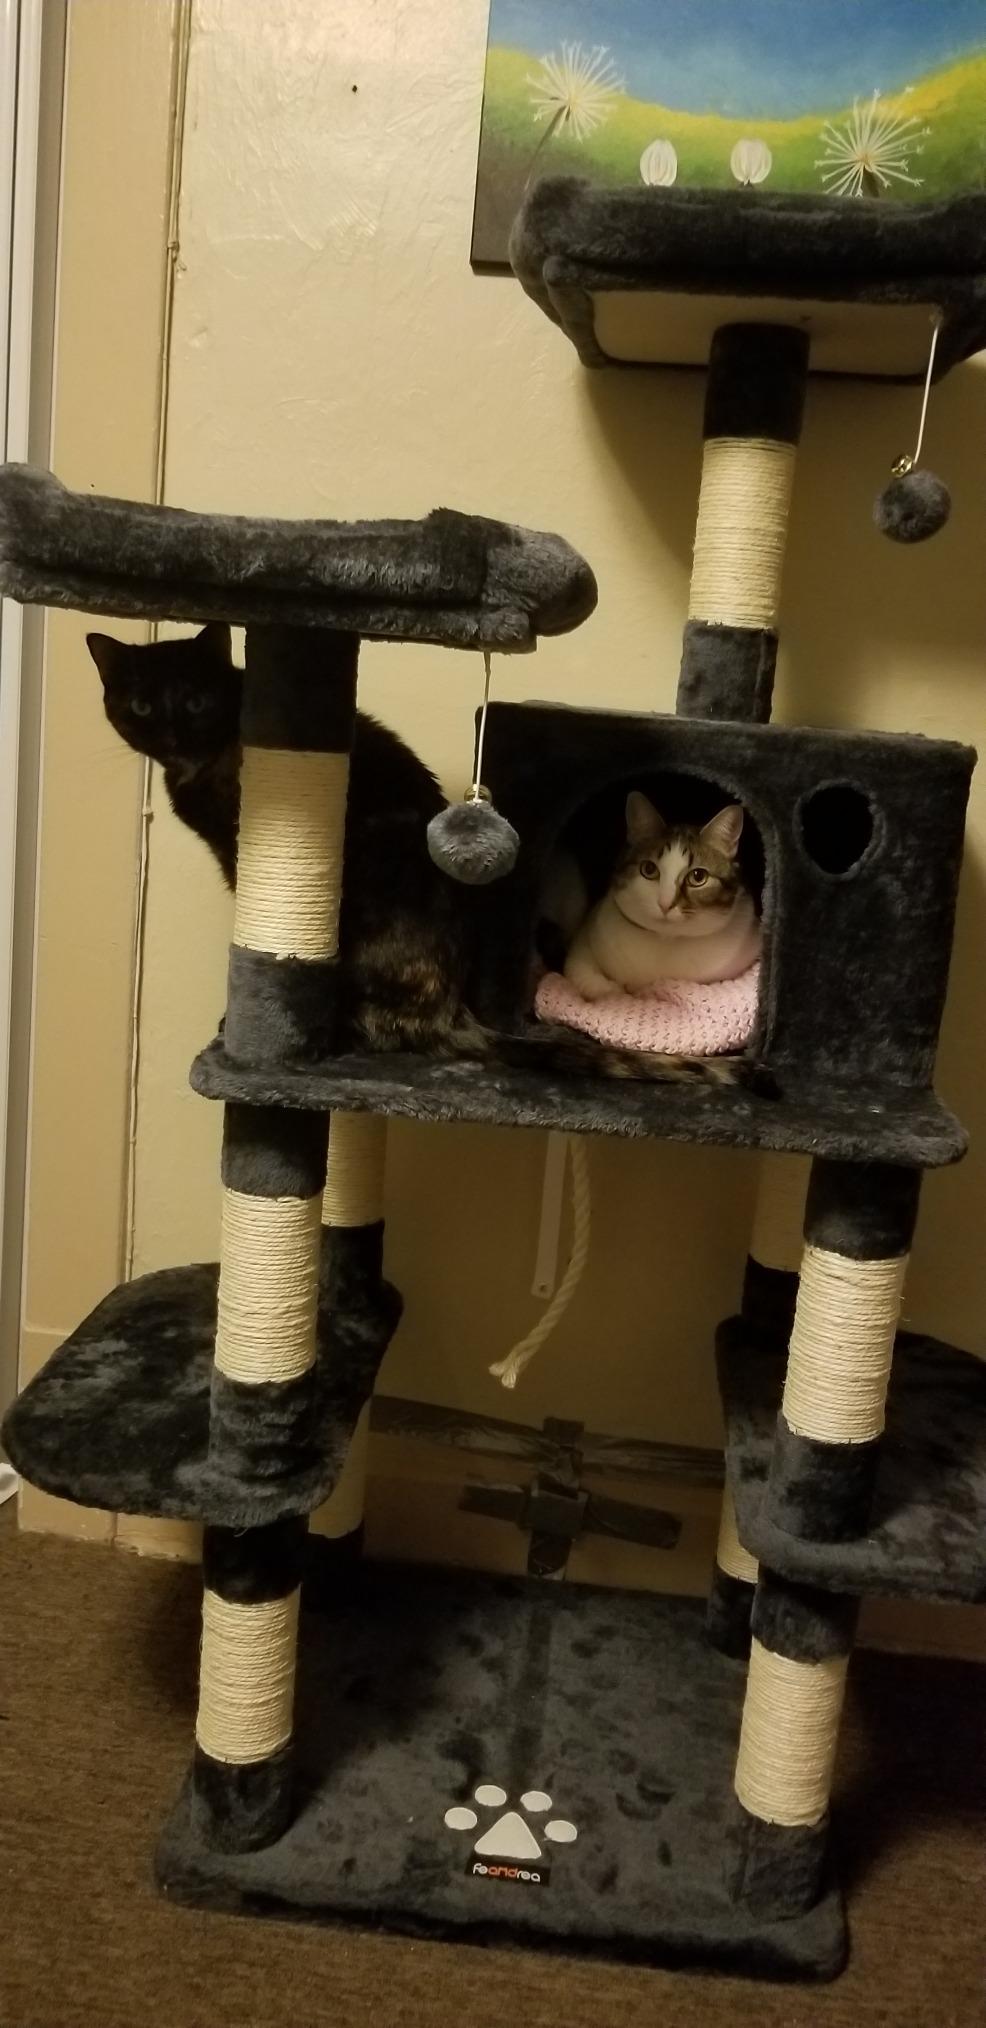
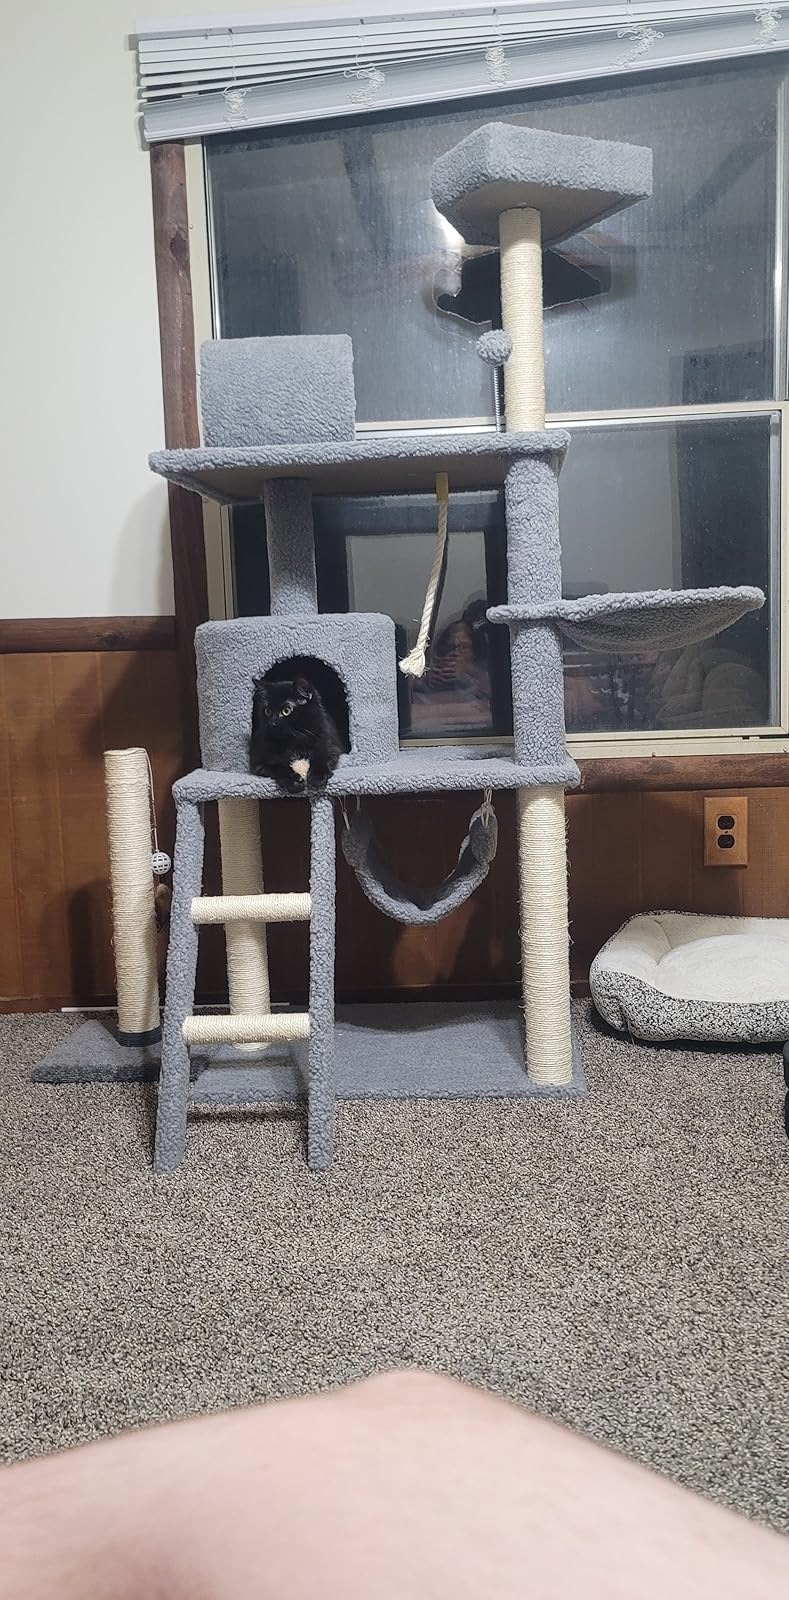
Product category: items_cat tree
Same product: no